Harvey Unga

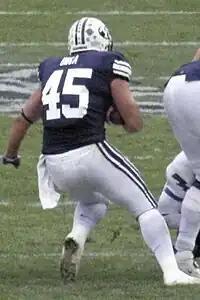
Unga with the BYU Cougars in 2009

William Harvey Unga (born January 18, 1987) is an American former professional football fullback and the current running backs coach for the BYU Cougars. He was selected by the Chicago Bears in the seventh round of the 2010 NFL supplemental draft. He played college football for the BYU Cougars where he became the school's second all-time leading rusher.